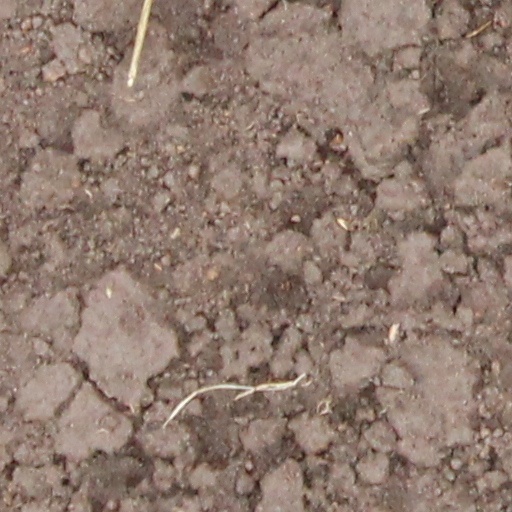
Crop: wheat